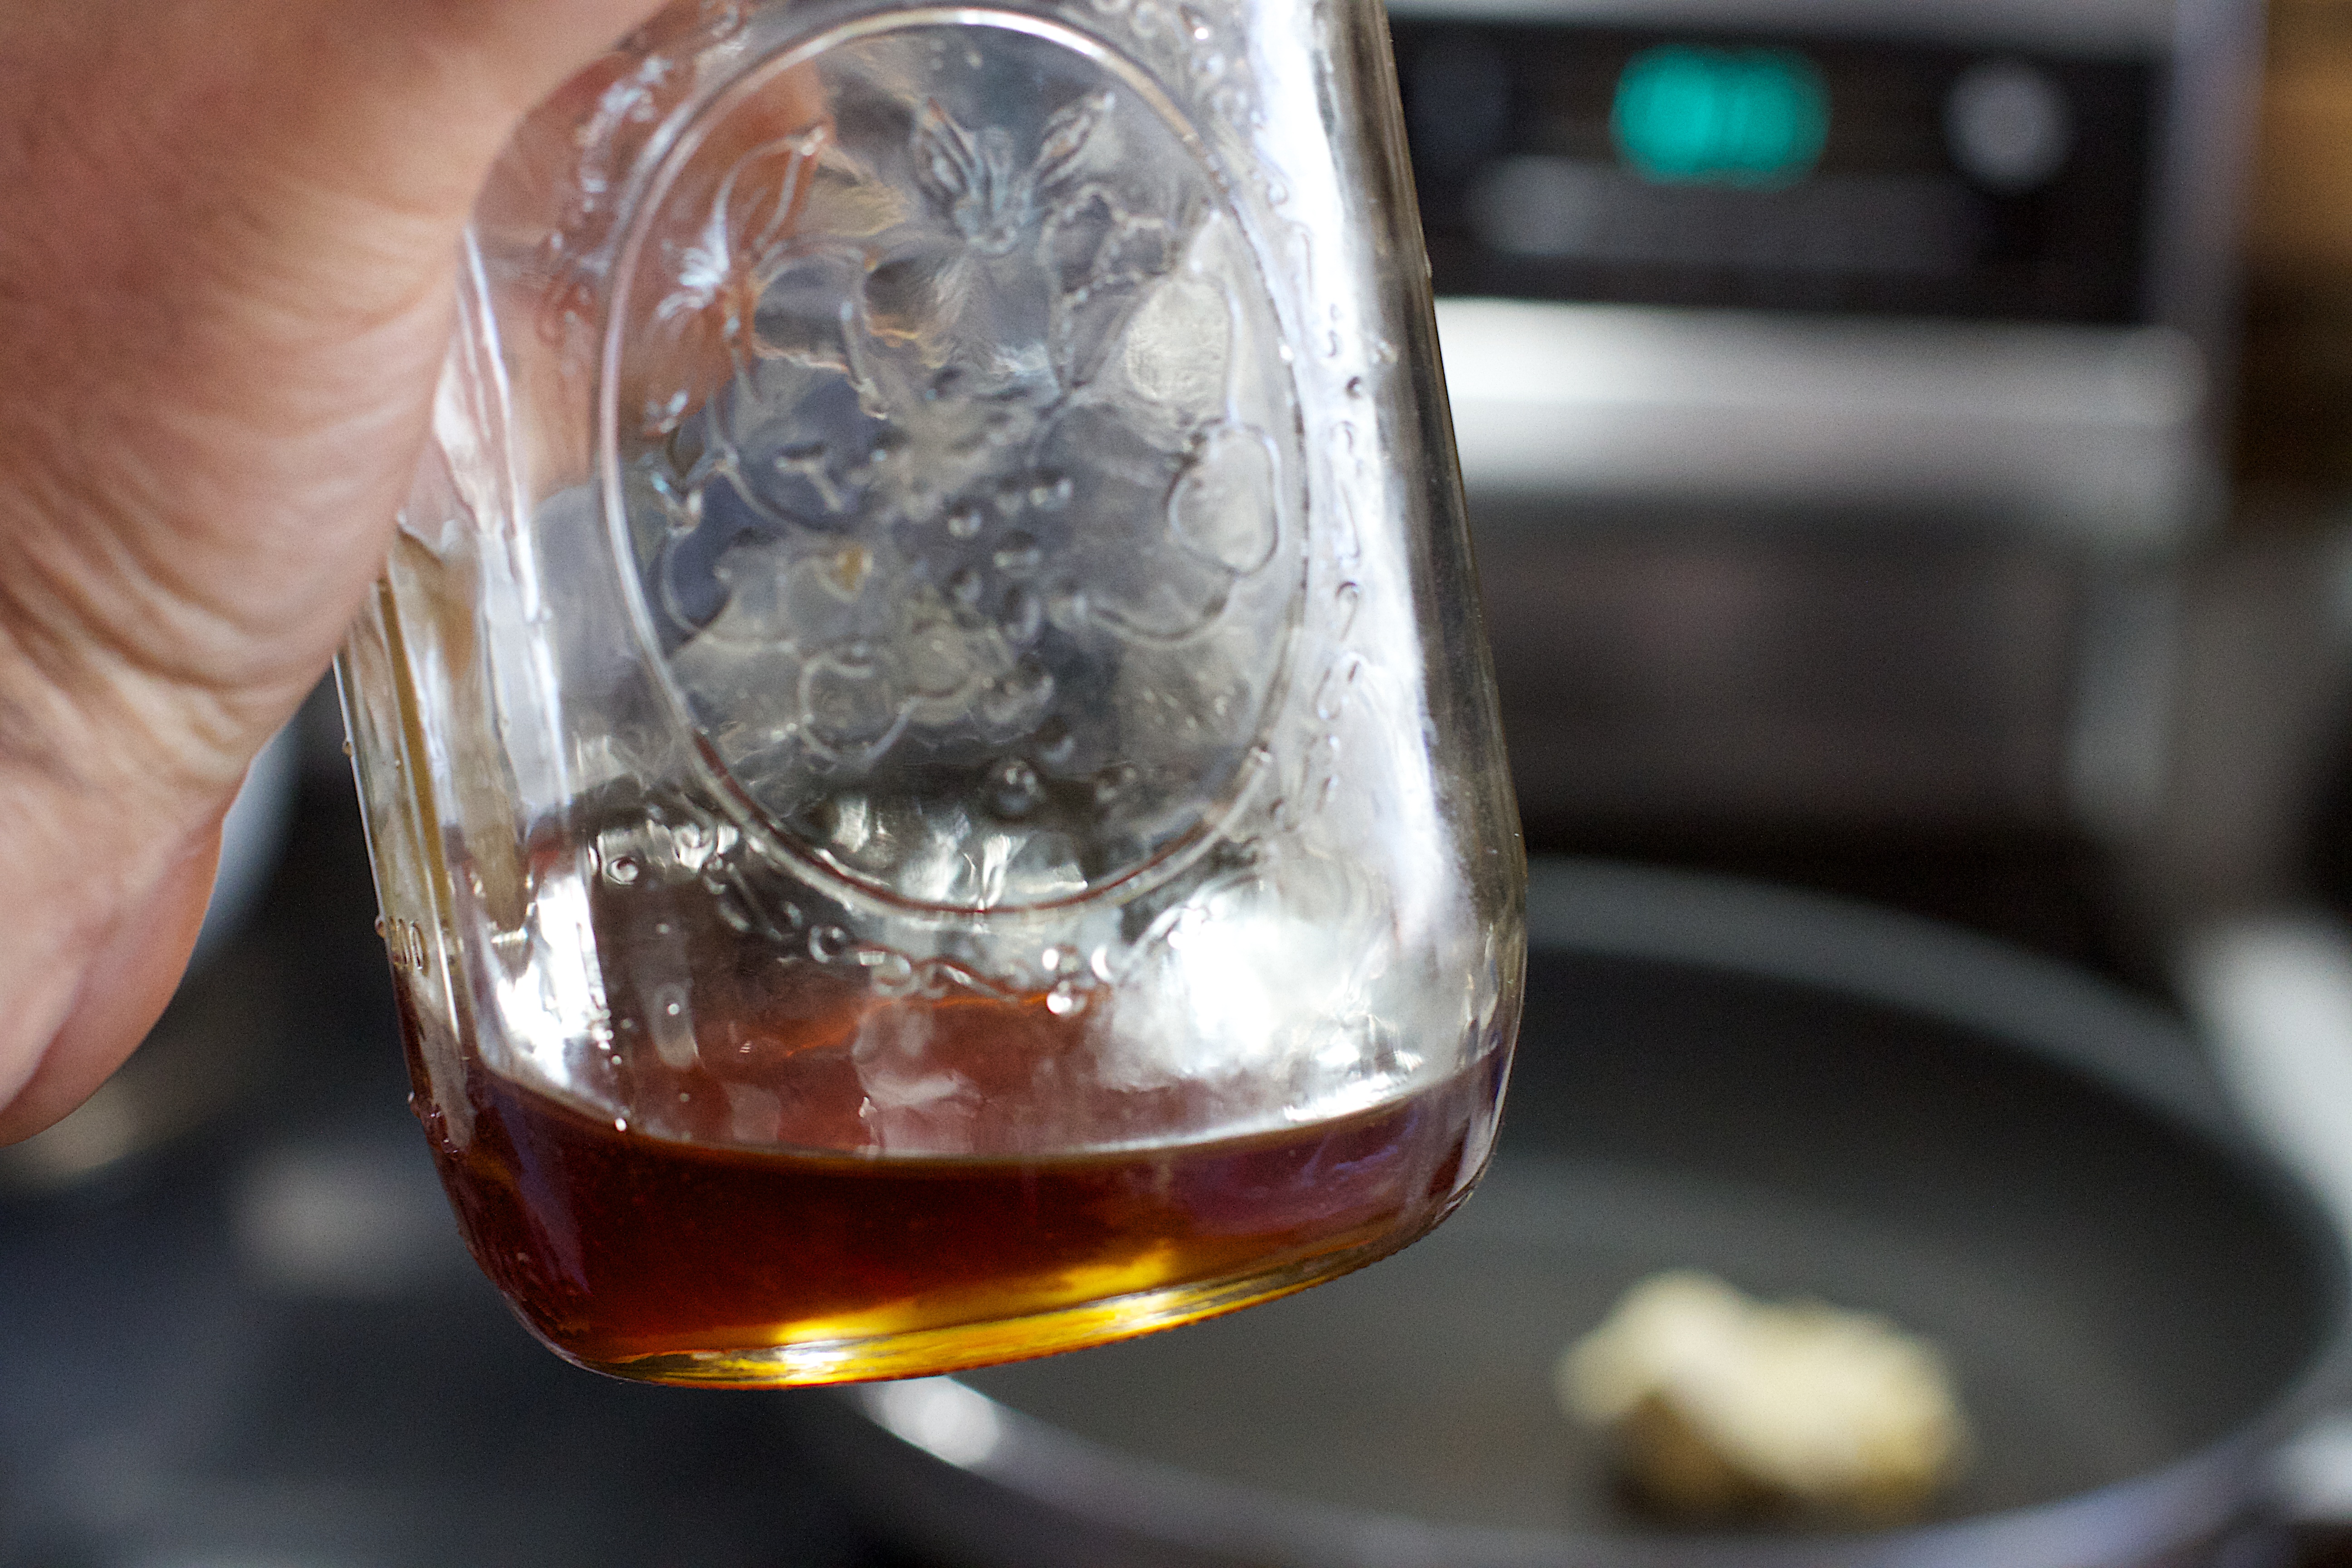
glass, drink, syrup, alcohol, alcoholic beverage, distilled beverage